Jackson Kelly (law firm)

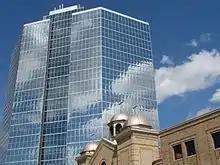
Laidley Tower, headquarters of the firm's Charleston office

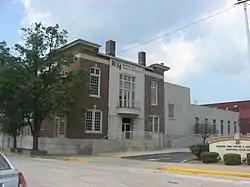
Eagles Home, headquarters of the firm's Evansville office

"U.S. News & World Report" named Jackson Kelly the nation’s top firm in mining law in 2019, 2017, 2015, 2012, and 2011; it was the first law firm to receive the national recognition. The firm was also ranked the number one workers' compensation practice in the nation in Woodward and White's "The Best Lawyers in America" with more lawyers listed in "Best Lawyers" than any other firm in the country. Jackson Kelly is one of just five of the 250 largest firms in the United States where women make up more than 25 percent of equity partners.